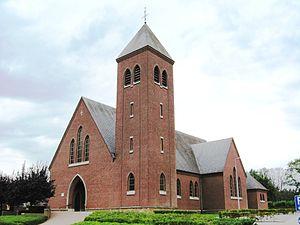
Genenbos est un hameau et une paroisse de la commune de Lummen, dans la Province de Limbourg en Belgique. Le petit village est frontalier avec les communes d'Heusden et de Beringen et le centre de Lummen.